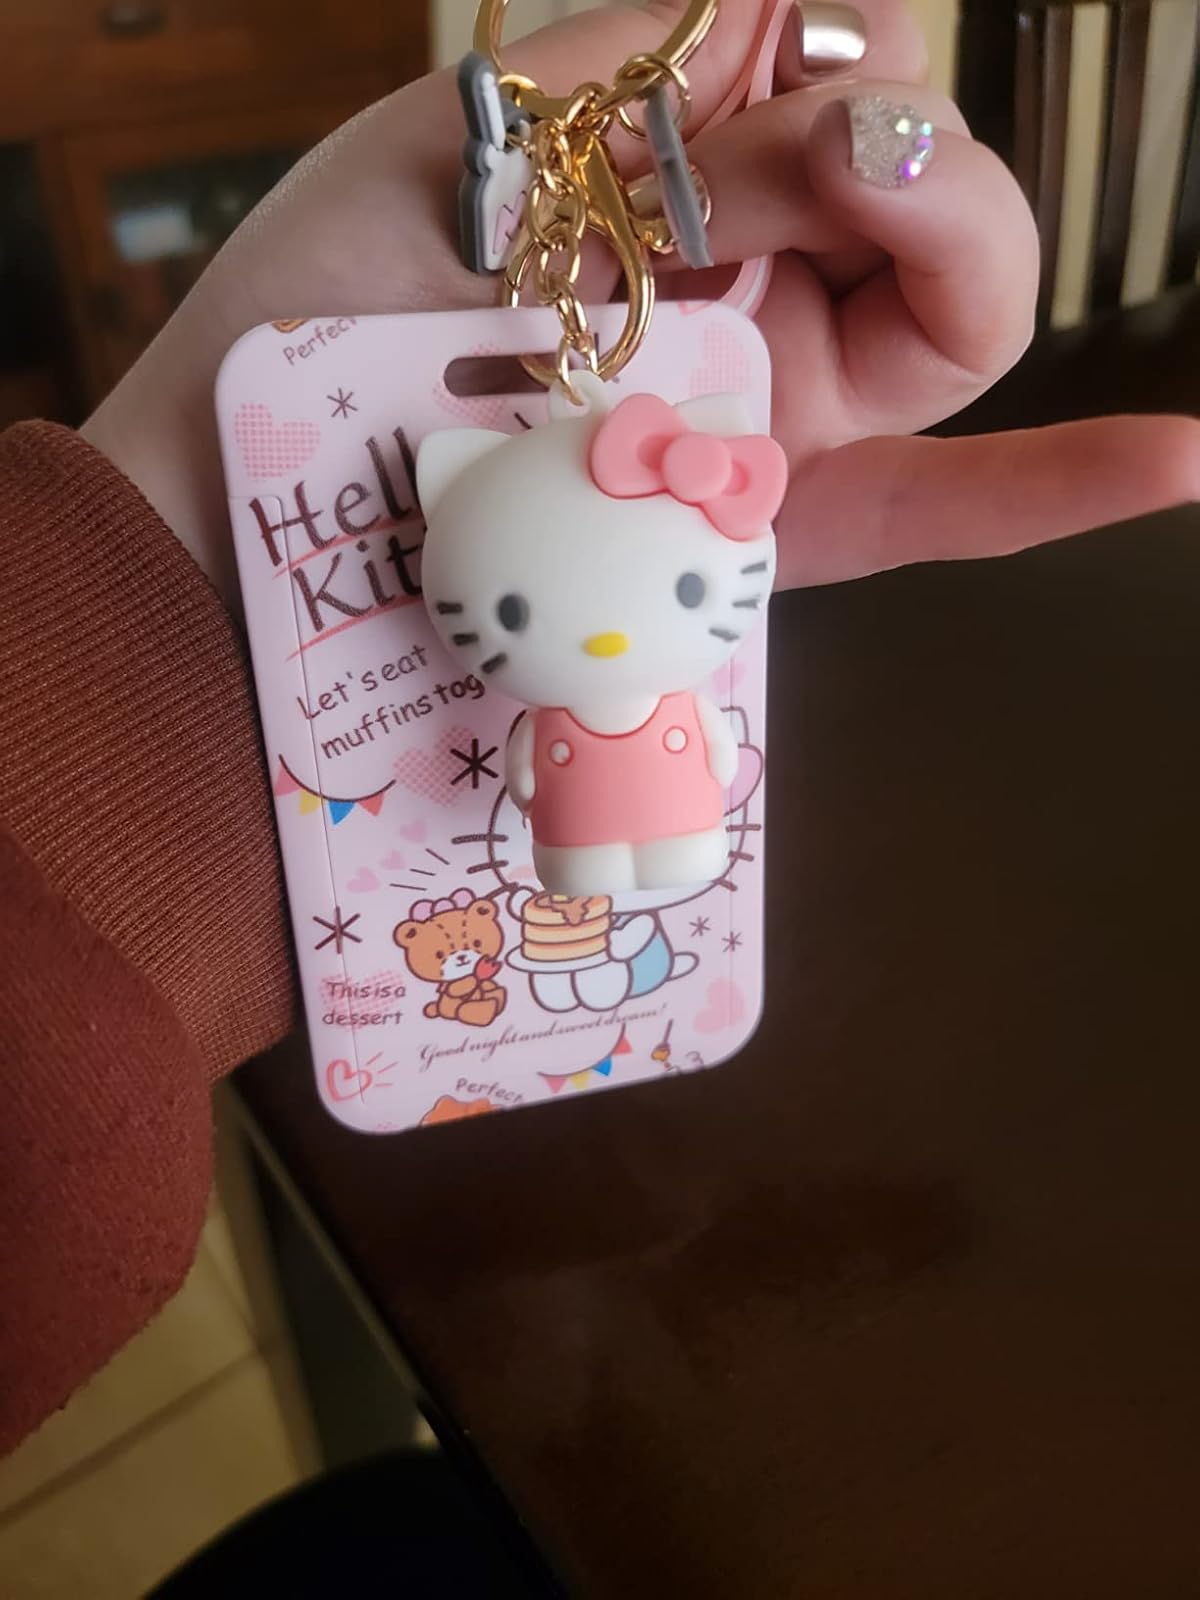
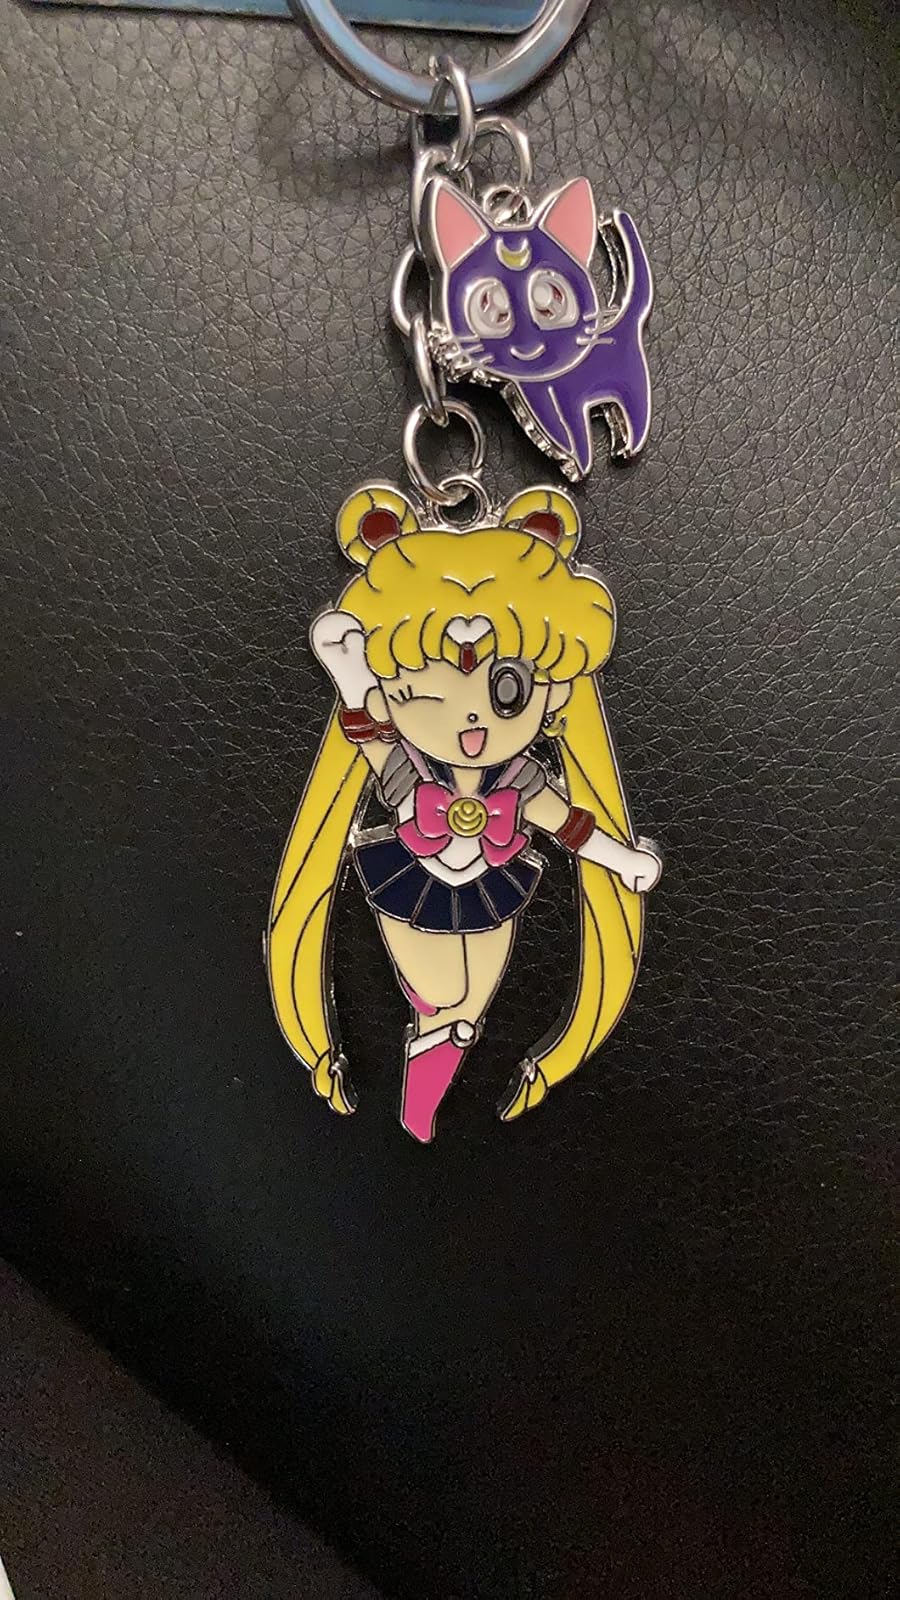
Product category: accessories_keychain
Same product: no